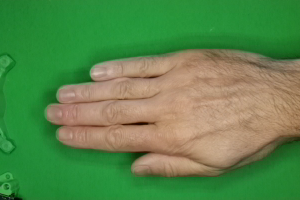
Label: paper